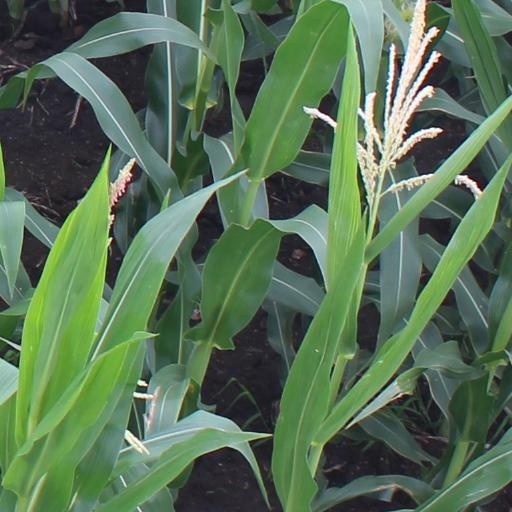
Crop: maize; corn